Ōshima (Aomori)

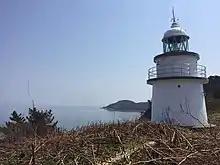
Ōshima lighthouse with Mutsu Bay in the background

During the time the Tsugaru clan ruled the area, the island was known as , reflecting that it was viewed as a cape historically rather than an island due to being able to walk to the island during low-tide.